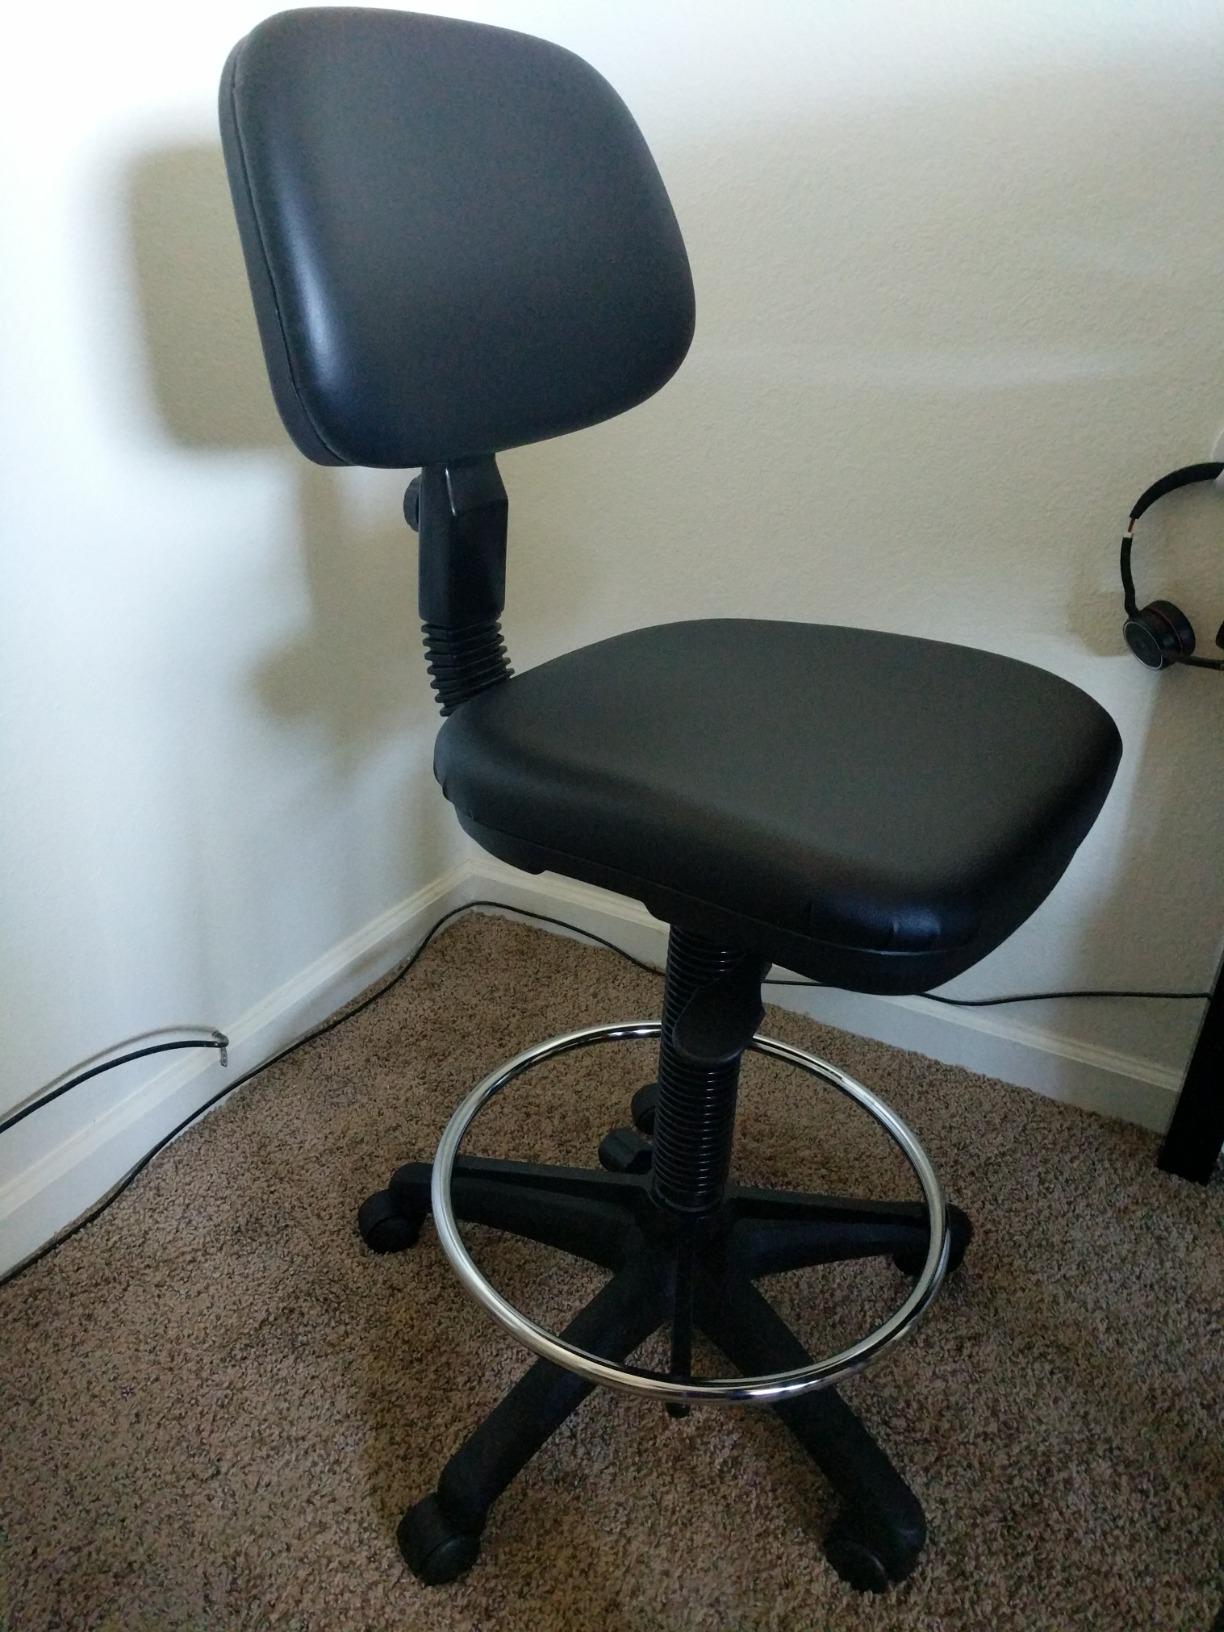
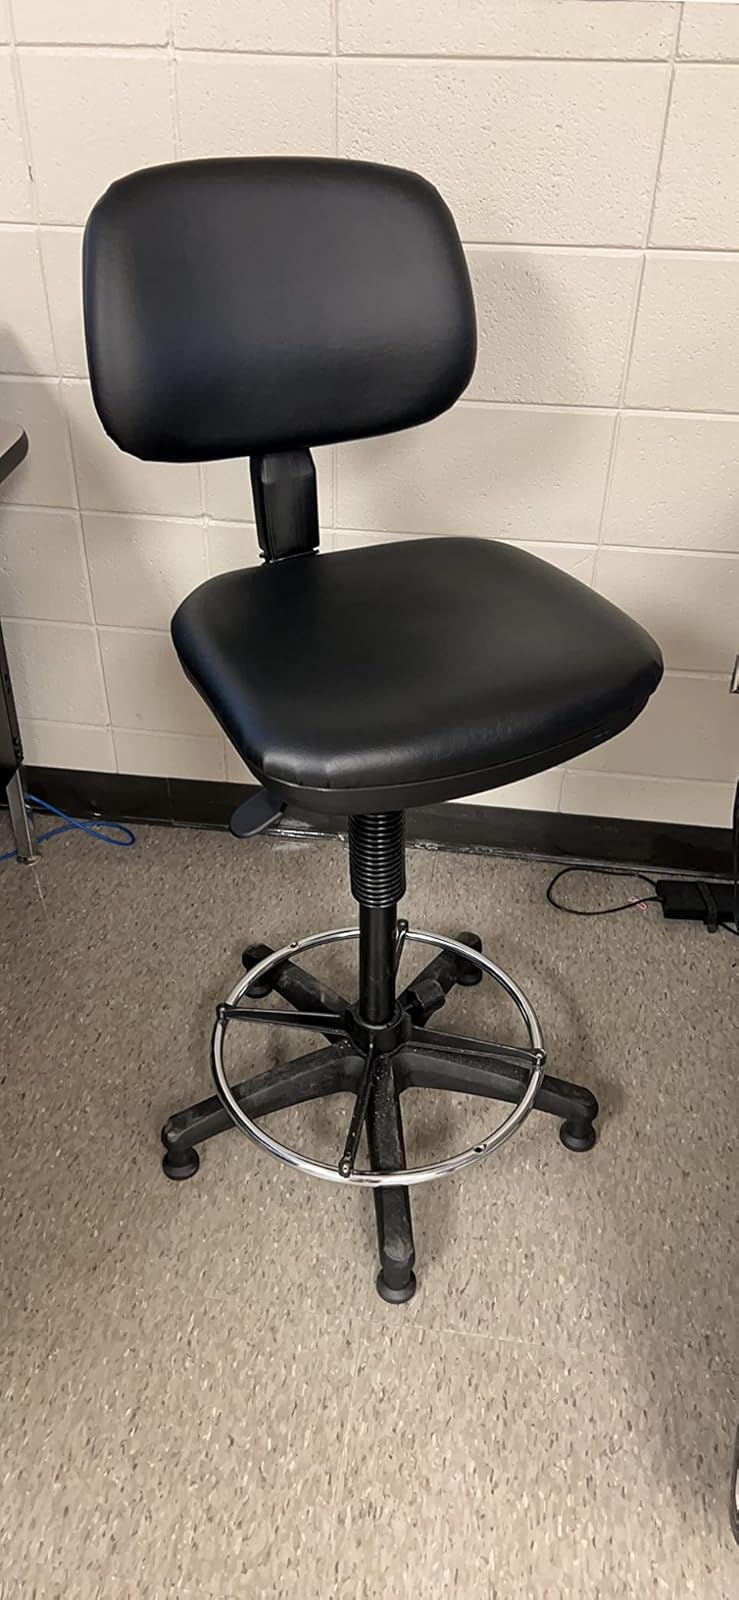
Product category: items_chair
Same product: yes